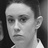
Emotion: sad